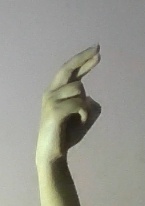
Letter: zay